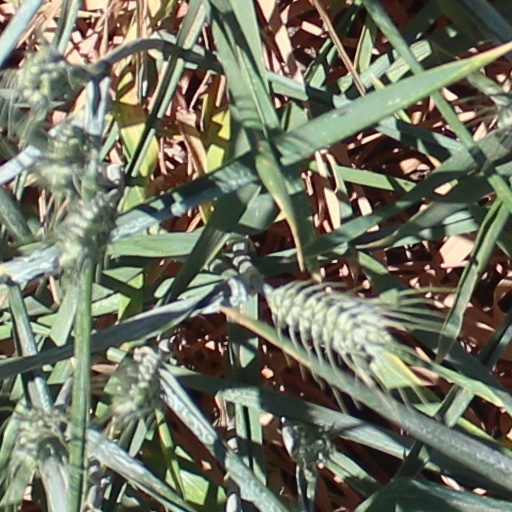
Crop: wheat